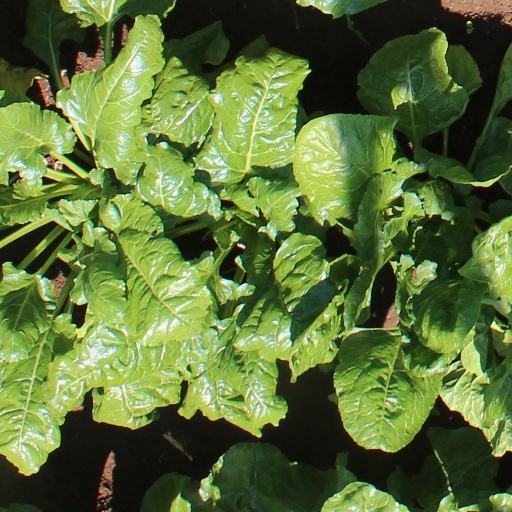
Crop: sugar beet